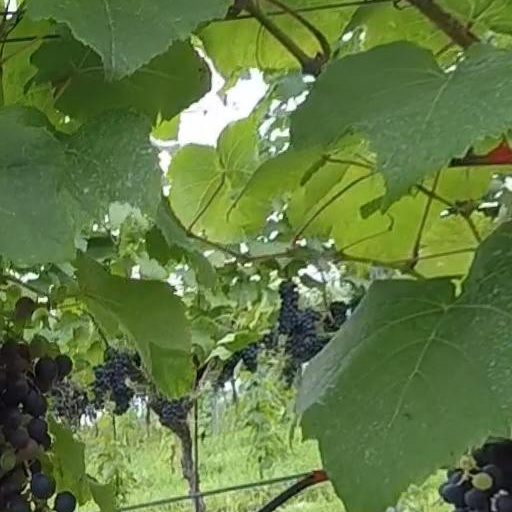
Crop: grape